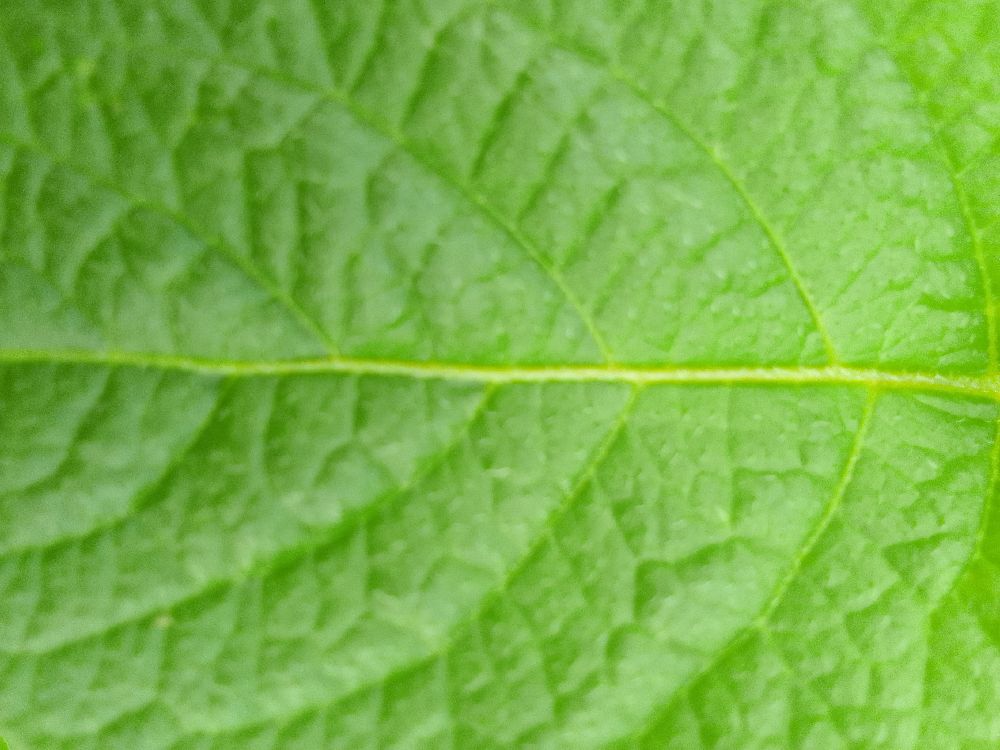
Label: Healthy